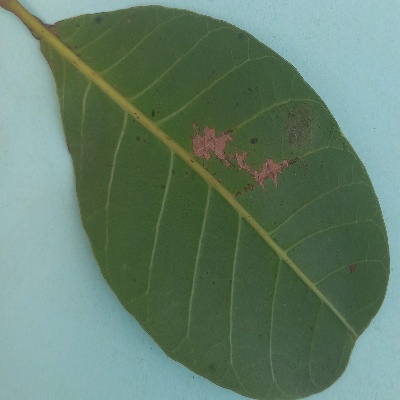
Crop: Cashew
Condition: anthracnose